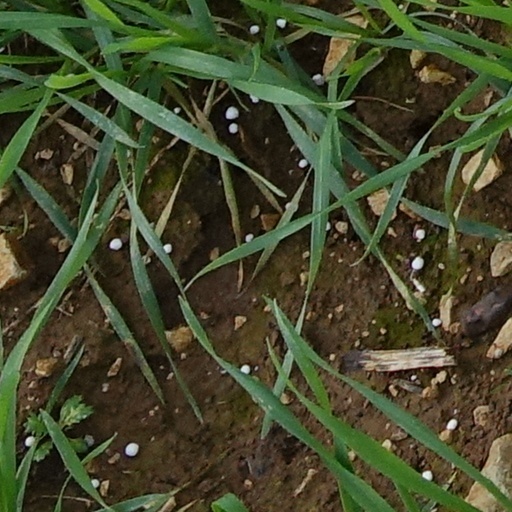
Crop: wheat